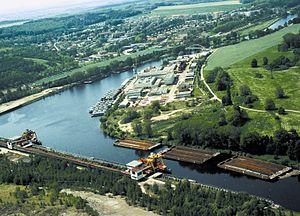
Chvaletice est une ville du district et de la région de Pardubice, en République tchèque. Sa population s'élevait à 3 006 habitants en 2018.
Le canal Danube-Oder est une voie de navigation qui relie le Lobau viennois à la rivière Morava et de celle-ci au fleuve Oder à la hauteur de la ville de Kędzierzyn-Koźle, dans la Voïvodie d'Opole en Pologne.